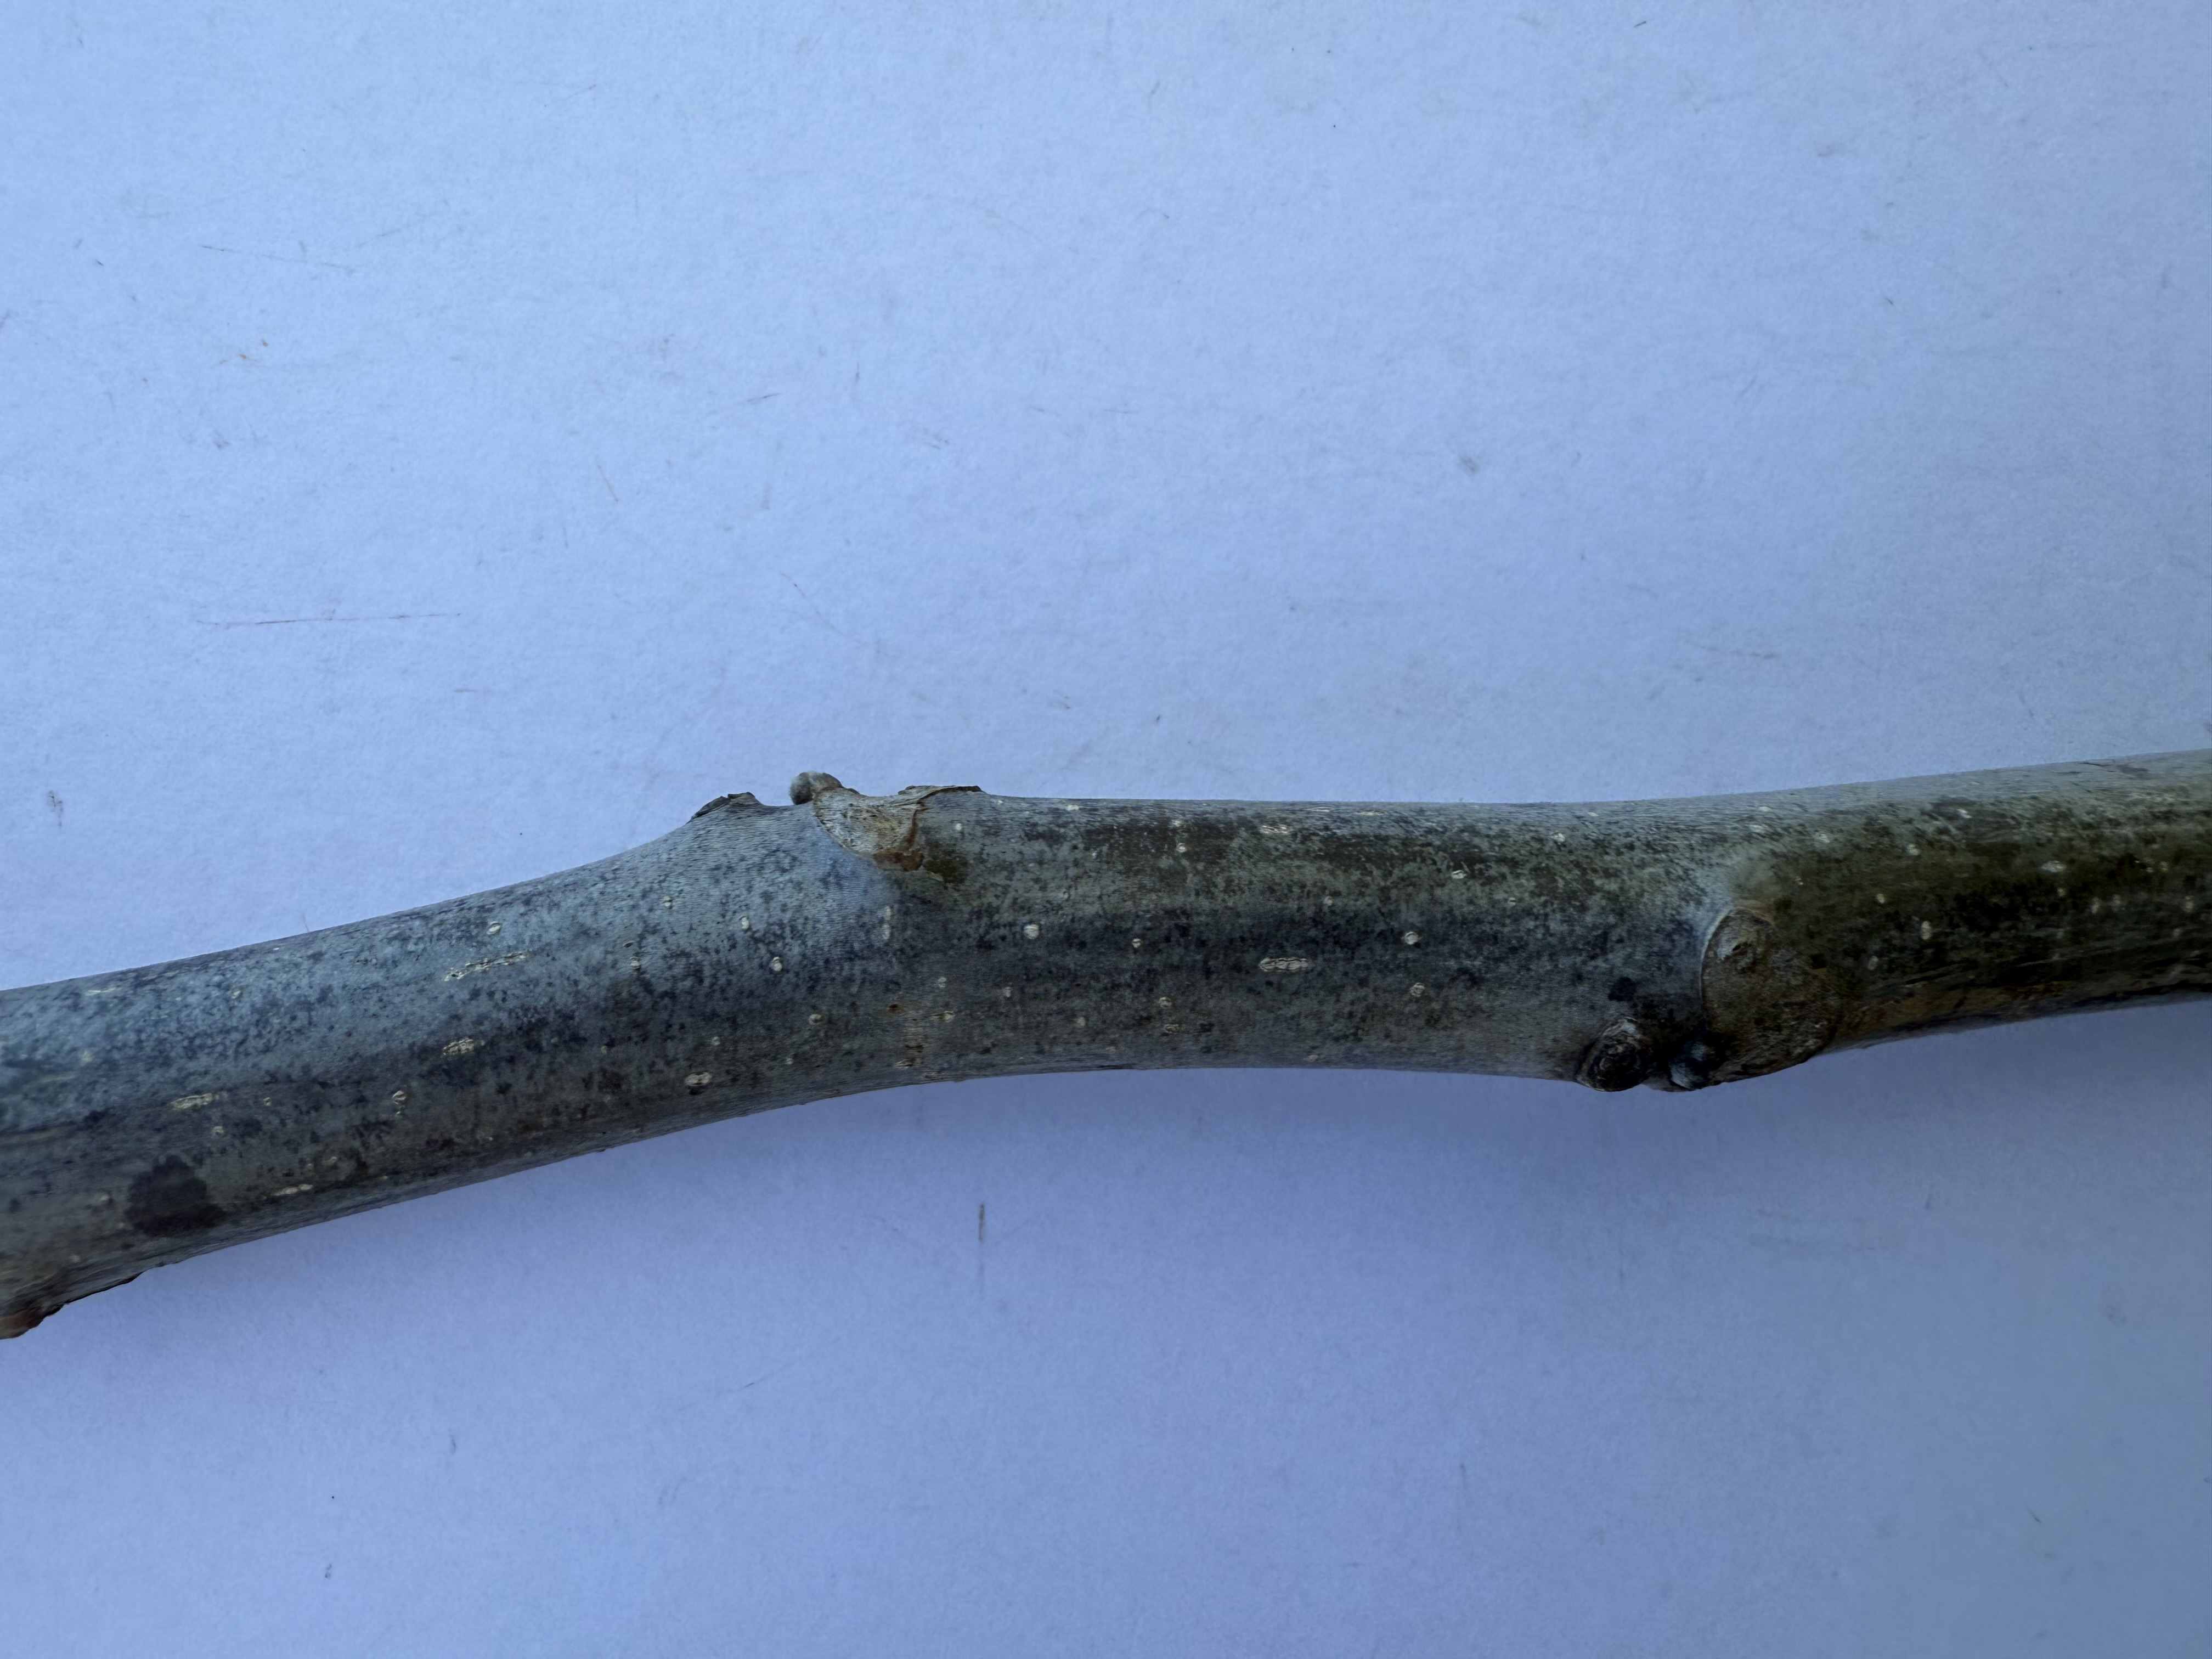
Variety: Wild Walnut